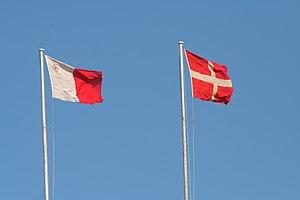
Le drapeau et les armoiries de l'ordre souverain militaire hospitalier de Saint-Jean de Jérusalem, de Rhodes et de Malte aborde une croix latine blanche sur un fond rouge. Leur symbole datent du Moyen Âge. Le drapeau officiel représente l'ordre souverain et militaire de Malte comme organisation non gouvernementale humanitaire.